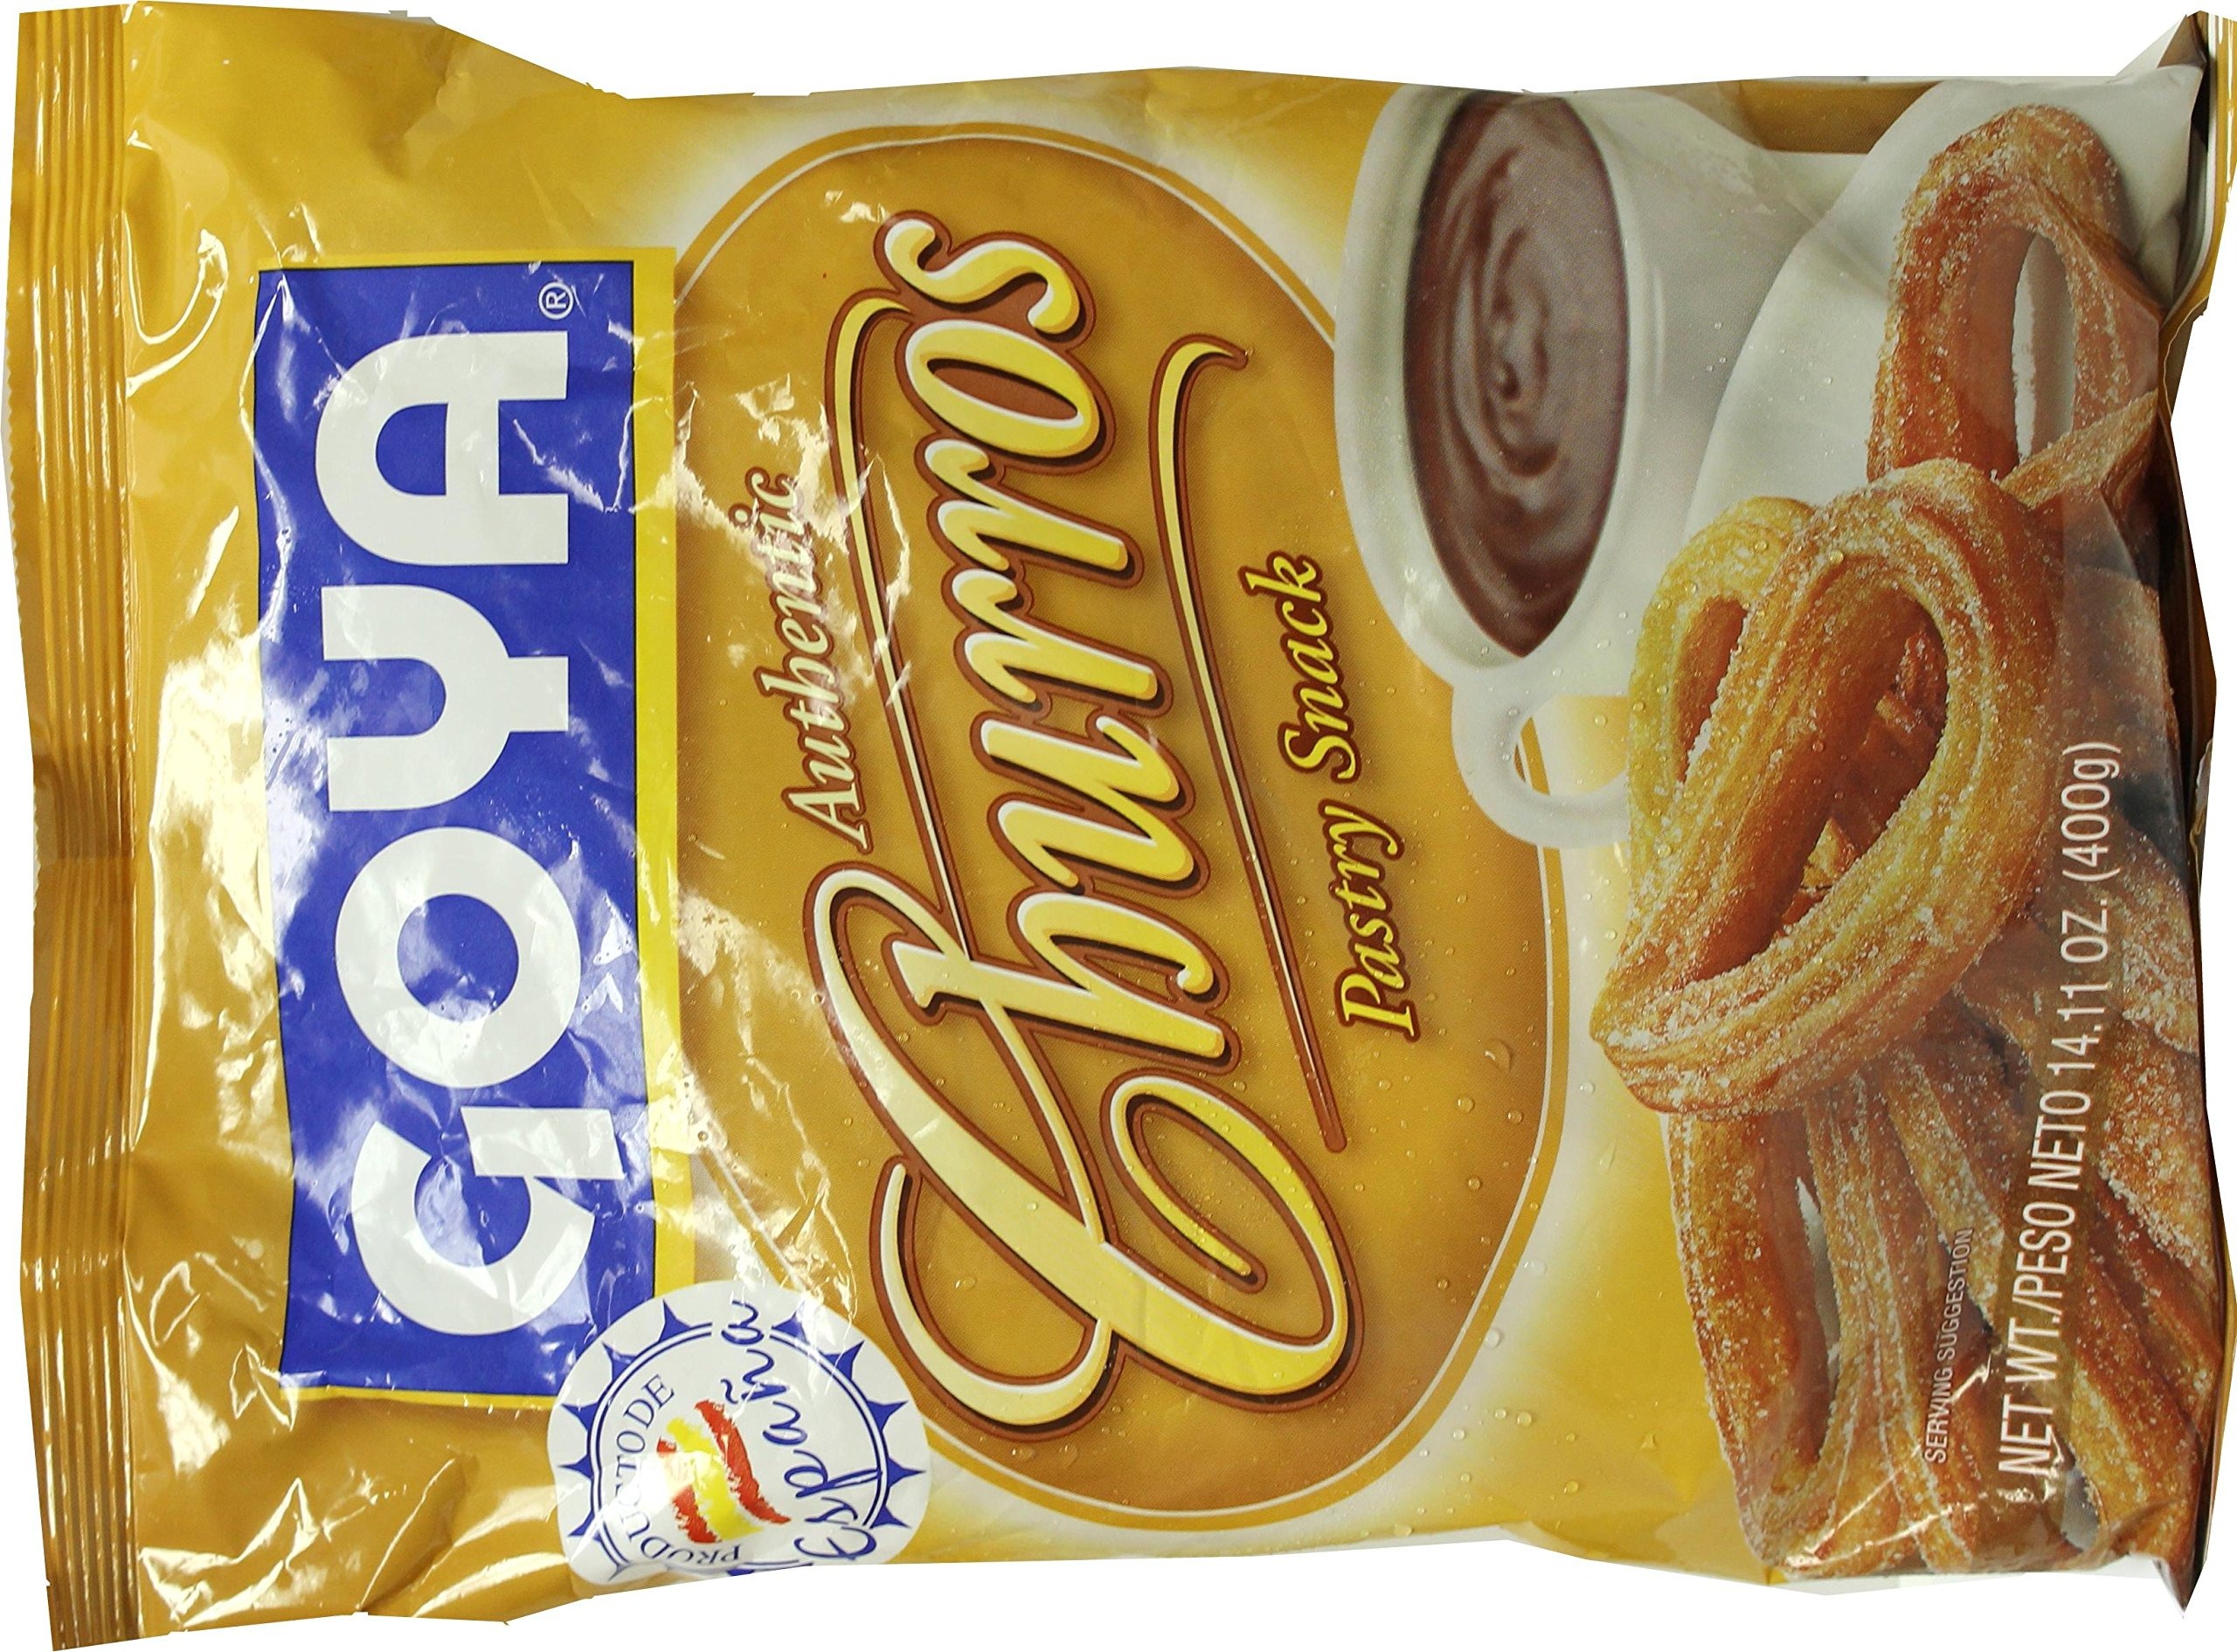
Item Name: Goya Churros Imported from Spain
Bullet Point 1: Churros imported from Spain
Bullet Point 2: Ready to fry
Product Description: Frozen Pastries
Value: 14.0
Unit: Ounce

Price: 4.89